Canon EF-M 11–22mm lens

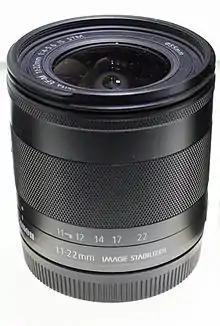

The Canon EF-M 11-22mm f/4-5.6 IS STM is an interchangeable wide angle lens for the Canon EOS M system of mirrorless cameras. It was announced by Canon Inc. on June 6, 2013. This lens not available from Canon USA until 2015.